Henry Lawson Drive

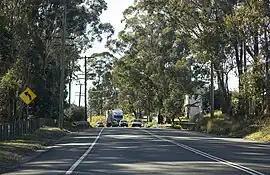
Henry Lawson Drive at Georges Hall

Henry Lawson Drive is an urban road linking Lansdowne and Peakhurst in the south-western suburbs of Sydney, New South Wales, Australia. The road is named in honour of Henry Lawson (1867–1922), one of Australia's foremost poets.